ABM-1 Galosh

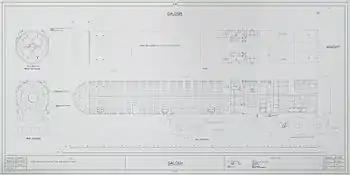
Declassified UK Ministry of Defence drawing created from Red Square May Day photographs and other intelligence sources.

The construction of the A-35 system began during 1962 with 16 primary sites including command post, radar installations and firing complexes for 8–16 missile launchers. Some of the existing sites of the old S-25 Berkut were modified. Some known locations are: Naro-Fominsk, Olenegorsk, Skrunda, Angarsk, Nikolaeyev, and Sary Shagan.